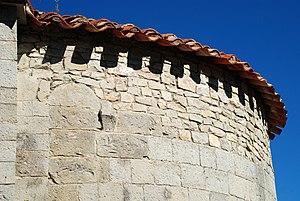
France - Hérault - Brissac - Chapelle Saint-Étienne d'Issensac
La chapelle Saint-Étienne d'Issensac est une chapelle romane située au lieu-dit Issensac sur le territoire de la commune de Brissac, dans le département français de l'Hérault en région Occitanie.